2008 Philadelphia Eagles season

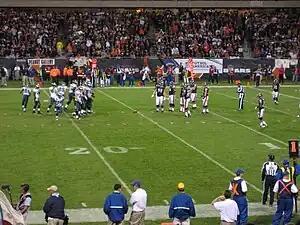
The Eagles and Bears face off at Soldier Field in week 4

Without Brian Westbrook, but coming off their dominant defensive performance over the Steelers, the Eagles flew to Soldier Field for a Week 4 Sunday night duel with the Chicago Bears.